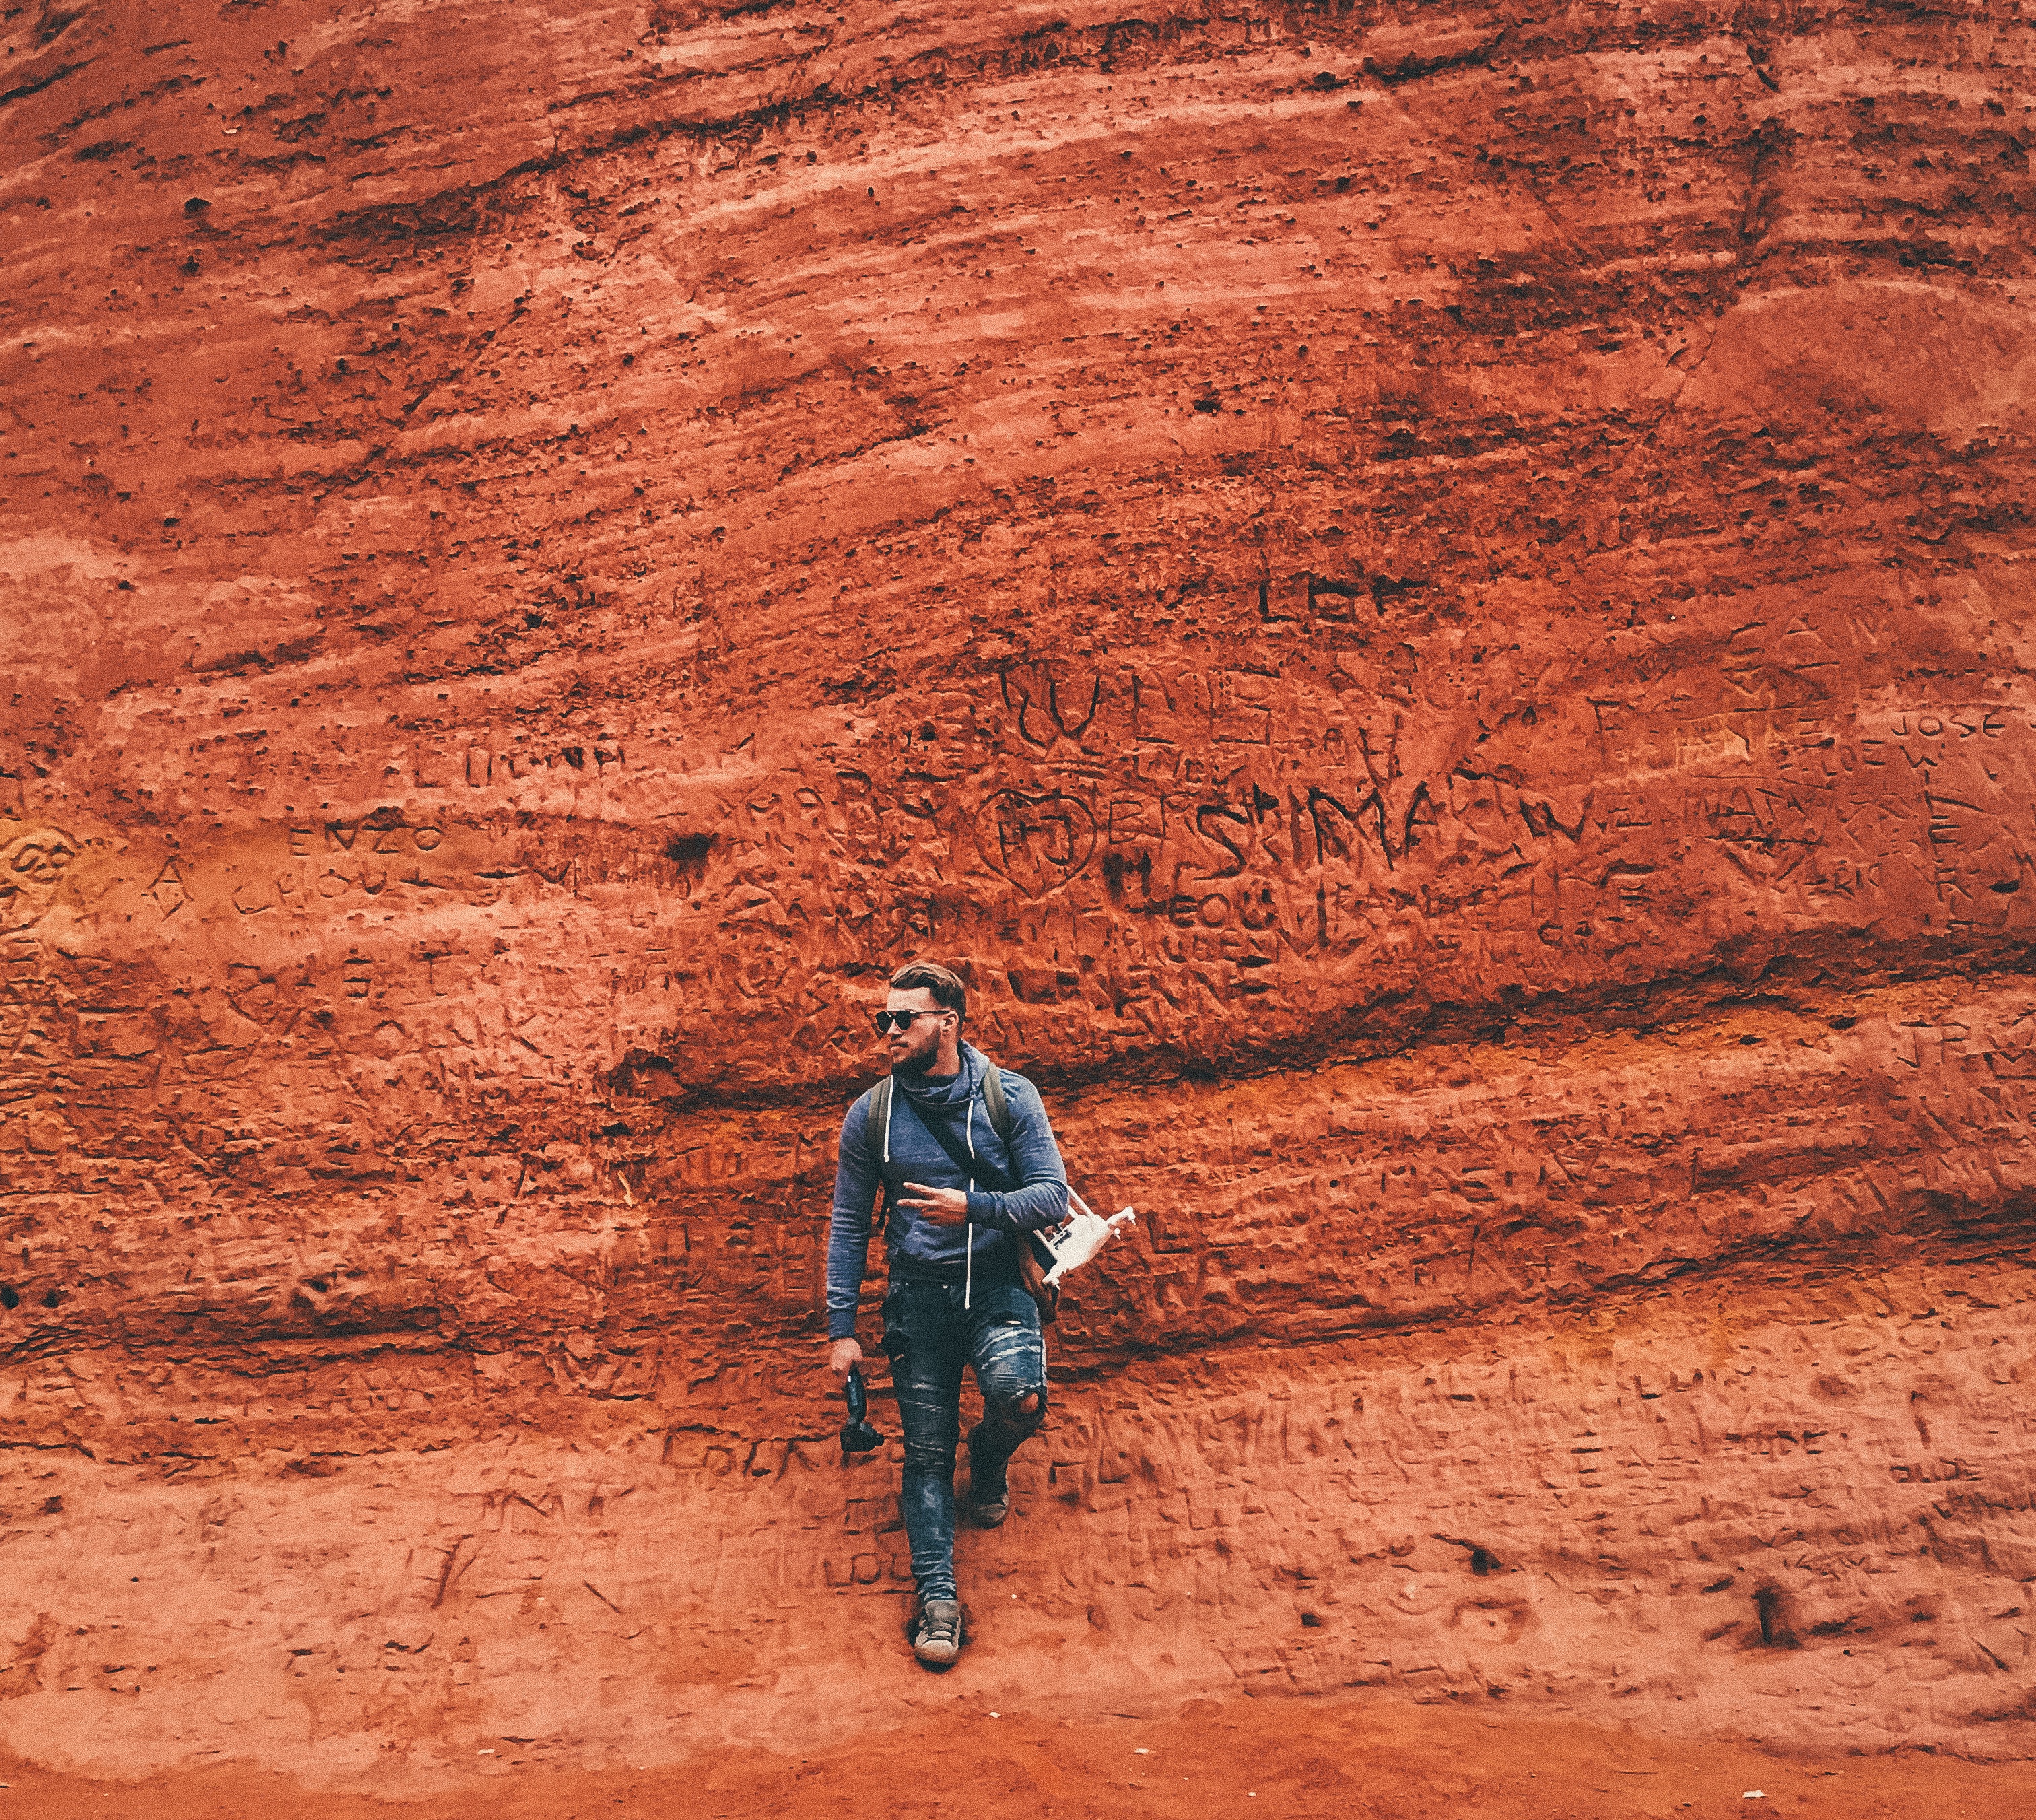
canyon, rock, geology, formation, brown, fault, wood, tree, geological phenomenon, wadi, landscape, bedrock, soil, outcrop